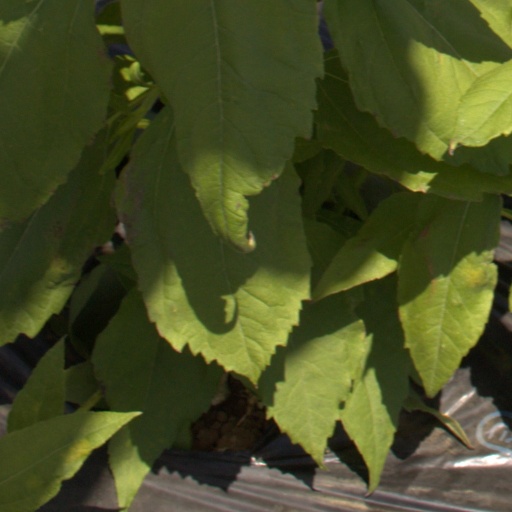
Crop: Jerusalem artichoke